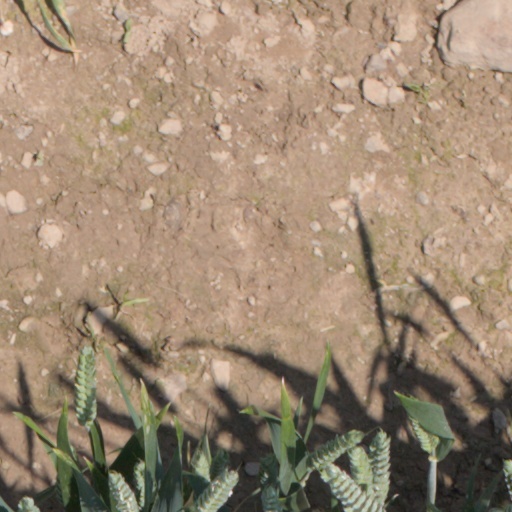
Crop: wheat